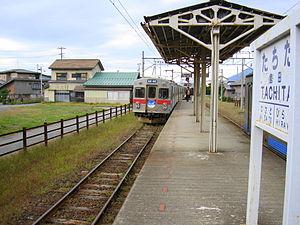
La gare de Tachita est une gare ferroviaire de la ville de Hirakawa, dans la préfecture d'Aomori au Japon. Elle est exploitée par la société Kōnan Railway et est desservie par la Ligne Kōnan.